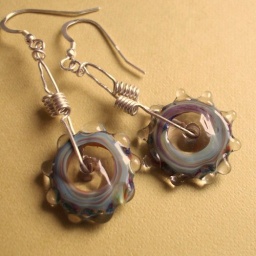
Contemporary earrings design featuring handmade lampwork wheels in transparent and blue gray and silver wire work.